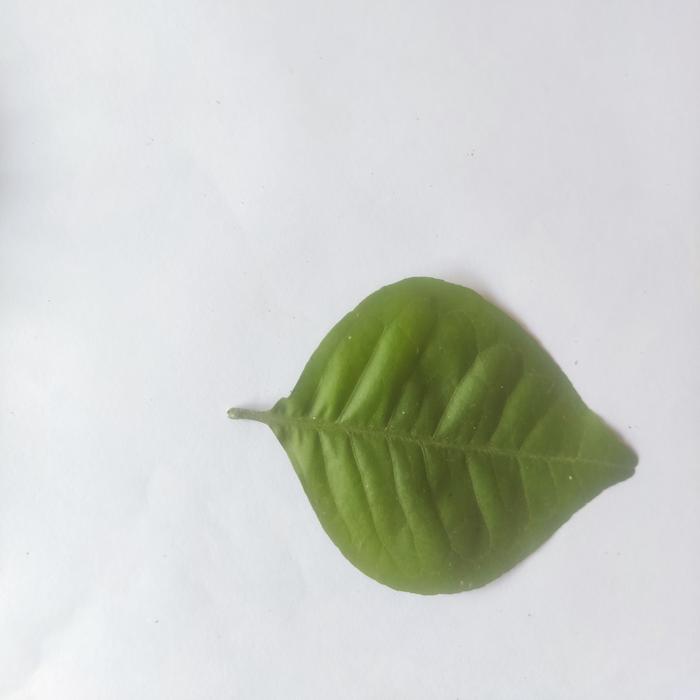
Crop: Aegle Marmelos
Leaf condition: Healthy_Leaf